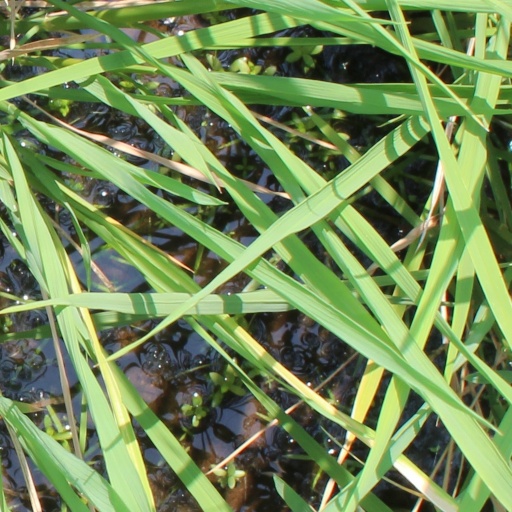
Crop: rice